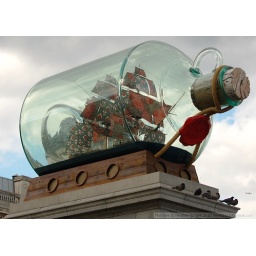
Nelson ship in a bottle Fourth Plinth Trafalgar Square 110810 3